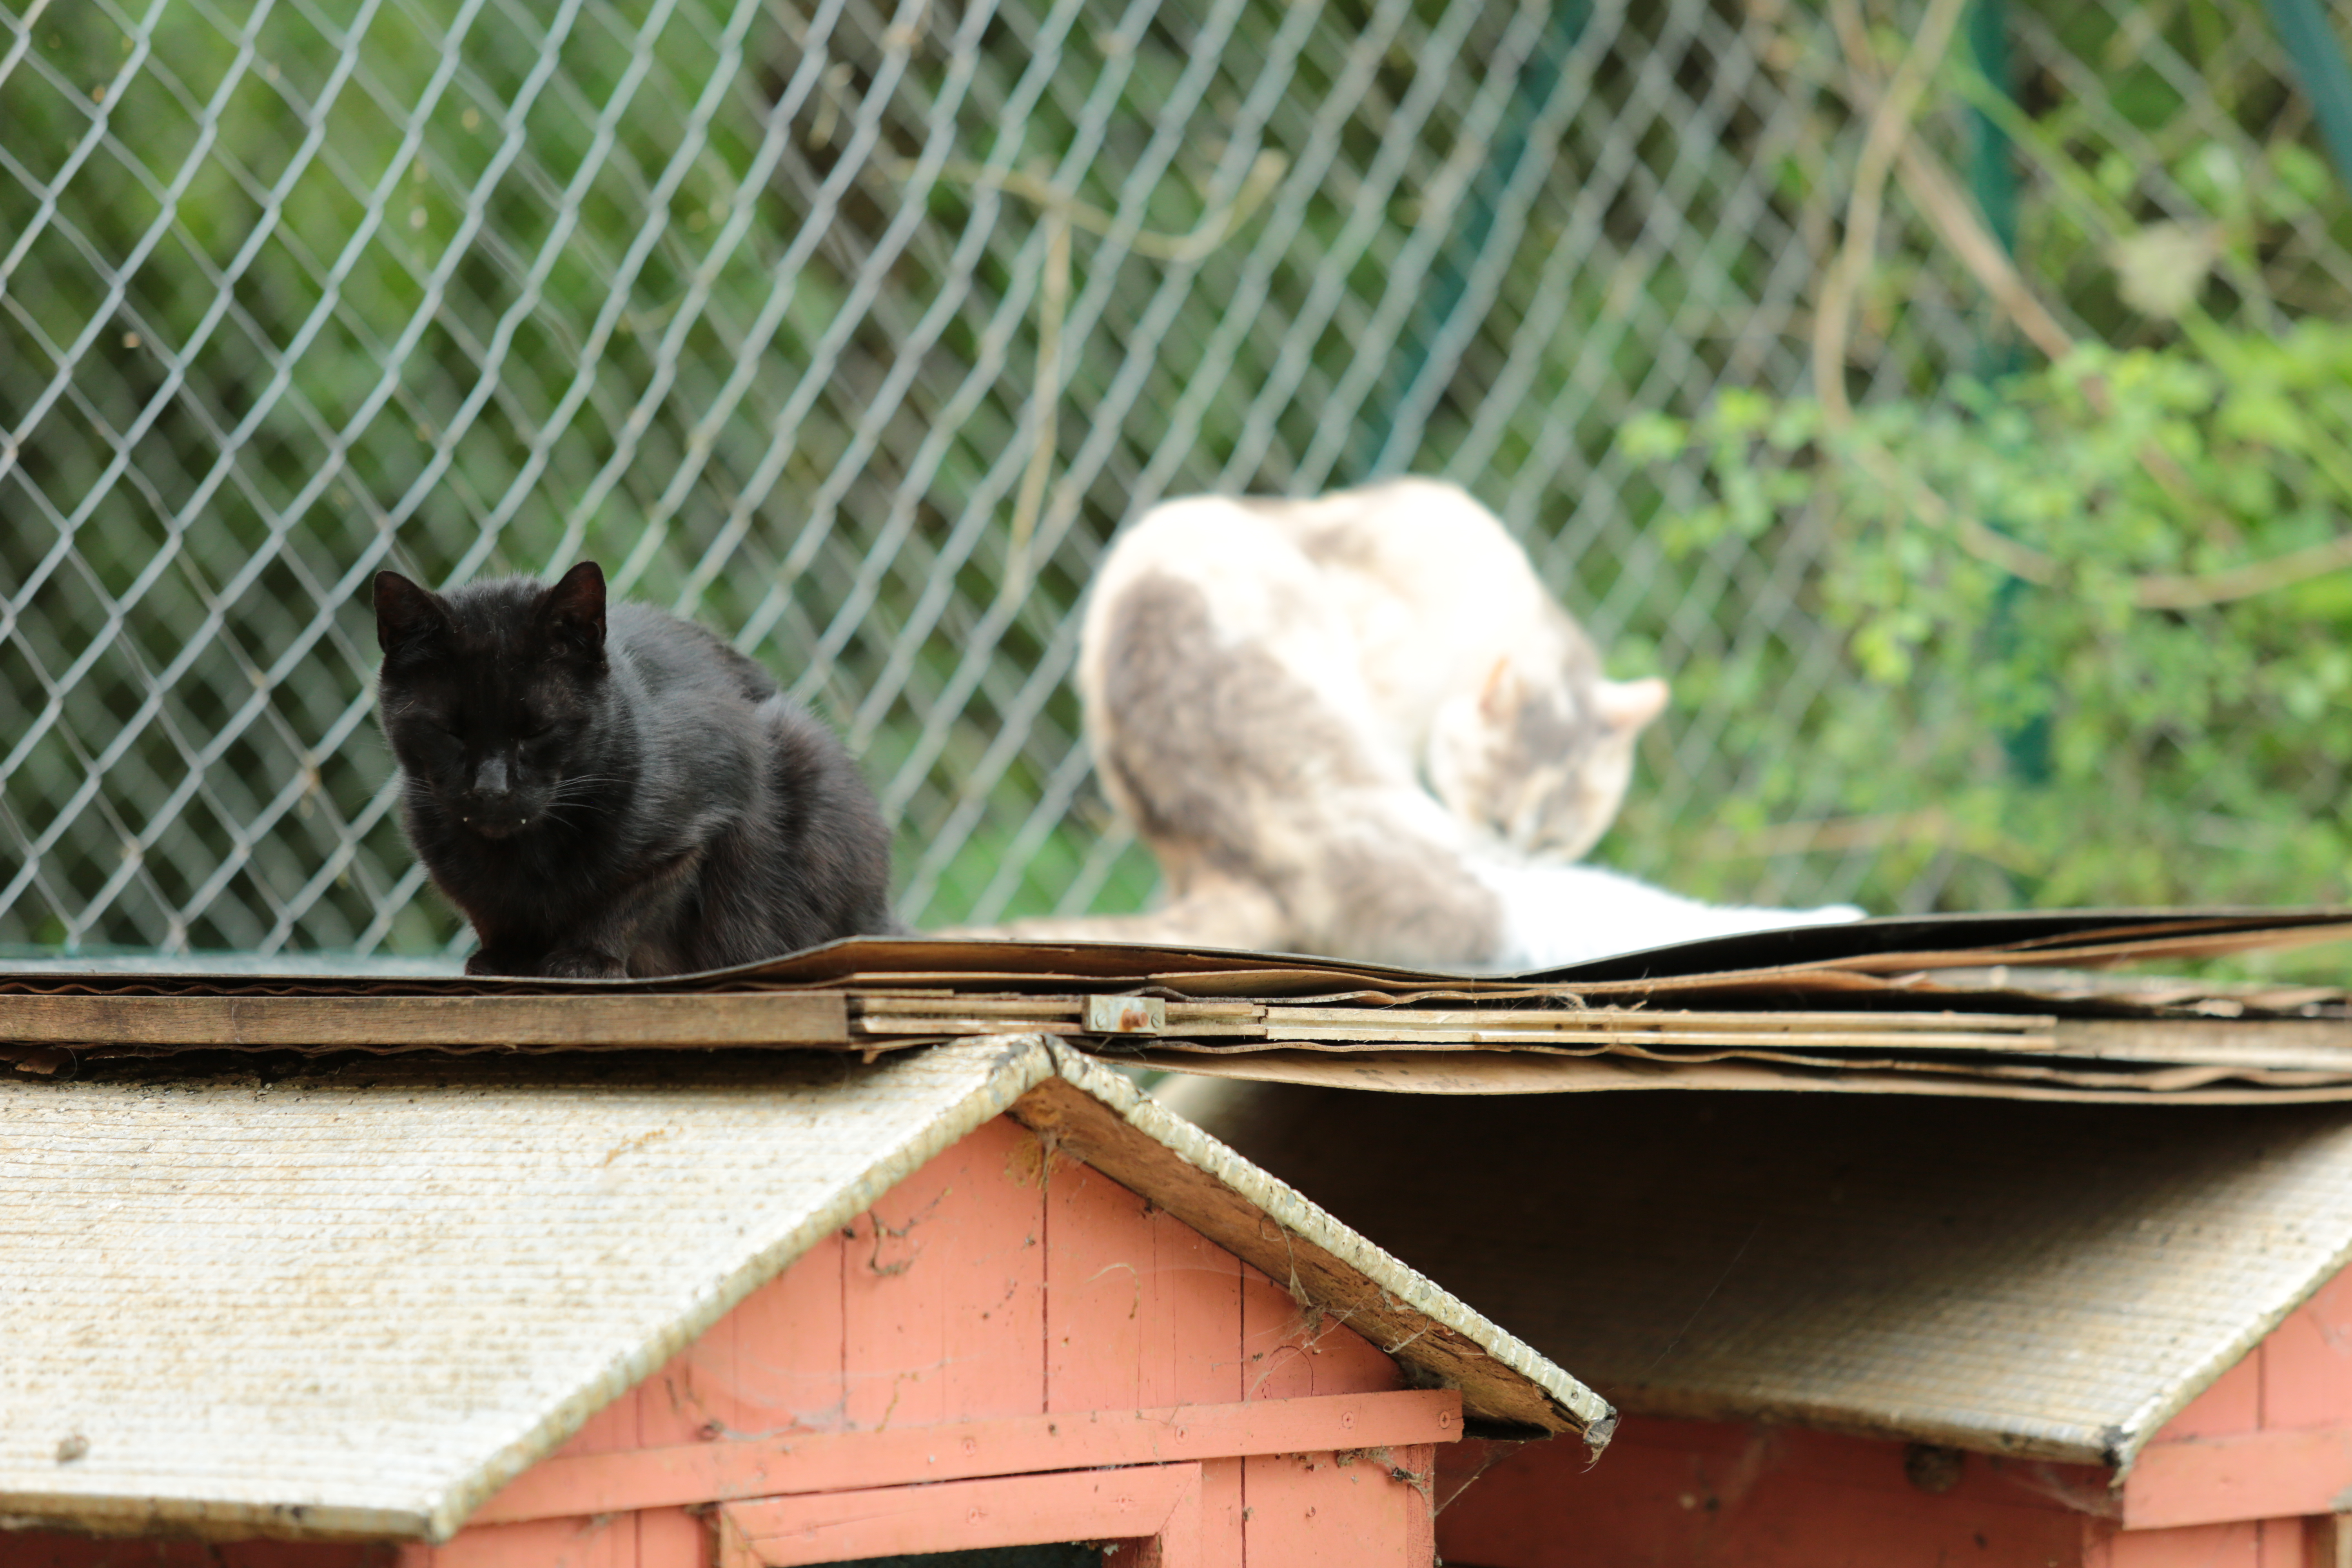
france, europe, kitten, cat, canon, mammal, fauna, pets, cats, shelter, vertebrate, refuge, association, chats, southfrance, sdfrankreich, zuidfrankrijk, languedocroussillon, hrault, enclos, katzen, exterieur, brissac, tierheim, katten, protectionanimale, bnvoles, hbergement, adoptions, small to medium sized cats, cat like mammal